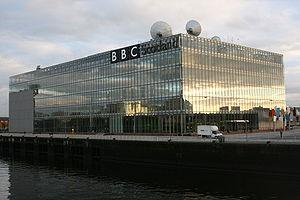
Glasgow est la métropole d’Écosse et la troisième ville du Royaume-Uni. Elle a aussi le statut de council area et de région de lieutenance, après avoir eu celui de district au sein de la région du Strathclyde dont elle est le siège. Elle est située dans l'ouest de la partie centrale des lowlands écossaises. Le gentilé Glaswégien désigne aussi, au singulier, le dialecte local.
BBC Scotland est une branche de la British Broadcasting Corporation, le groupe de médias public du Royaume-Uni. Il s'agit des médias publics de l'Écosse ; BBC Scotland possède une grande autonomie vis-à-vis de la compagnie principale, et est dirigée par le BBC Trust, conseillé par le Audience Council Scotland. Le siège et les studios sont situés au BBC Pacific Quay, sur la rive sud de la Clyde, à Glasgow. BBC Scotland possède en outre une branche à Édimbourg, avec des studios de radio et de télévision près du parlement écossais, ainsi que des bureaux au sein du parlement lui-même. Il existe également des centres à Aberdeen, Dundee, Inverness et Dumfries.